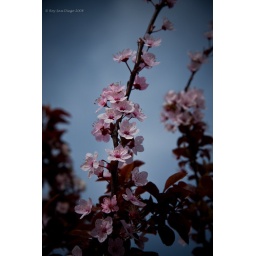
flower in a tree